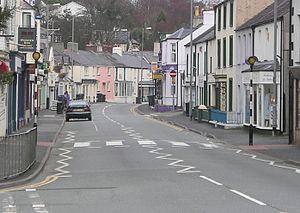
Menai Bridge est une petite ville et une communauté de l'île d'Anglesey au nord du pays de Galles. Cette commune est située à 206 km de Cardiff et 334 km de Londres. Elle est située sur le détroit du Menai à proximité du pont suspendu construit en 1826 par Thomas Telford.